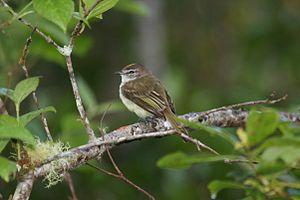
L’Élénie de Jamaïque est une espèce de passereau de la famille des Tyrannidae.